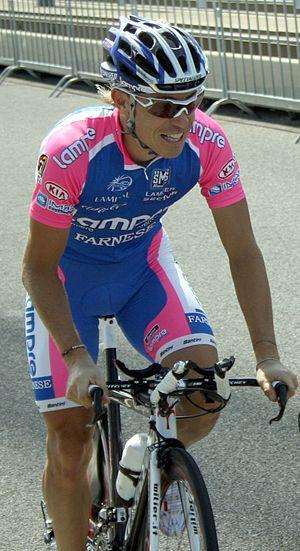
Damiano Cunego est un coureur cycliste italien né le 19 septembre 1981 à Cerro Veronese en Vénétie, professionnel de 2002 à 2018. Considéré comme un spécialiste des classiques mais également des grands tours, il a notamment remporté l'Amstel Gold Race et trois fois le Tour de Lombardie, ainsi que le Tour d'Italie. Il termine premier du classement UCI en 2004.